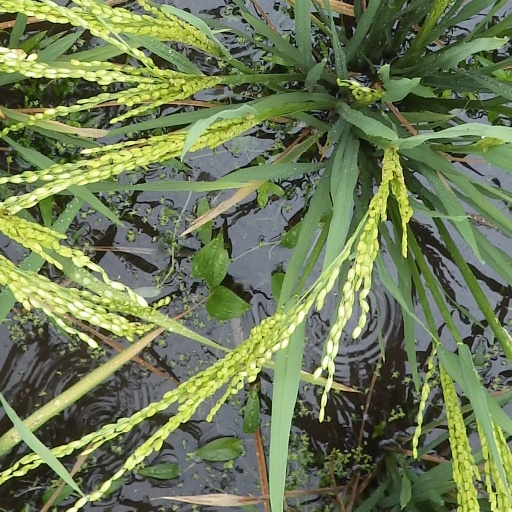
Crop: rice